2012 Washington wildfires

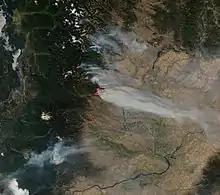
Satellite image of fires on September 19

The 2012 Washington wildfires were a series of 1,342 wildfires that burned over the course of 2012. The fires primarily occurred in the Okanogan and Wenatchee National Forests during September and October 2012. A severe lightning storm on September 8 caused hundreds of fires across the east side of Cascade Range. Smoke caused hazardous air quality conditions in the cities of Ellensburg and Wenatchee, and was noticeable in Seattle. The cost of fighting the largest four fires was estimated to be $67.5 million.